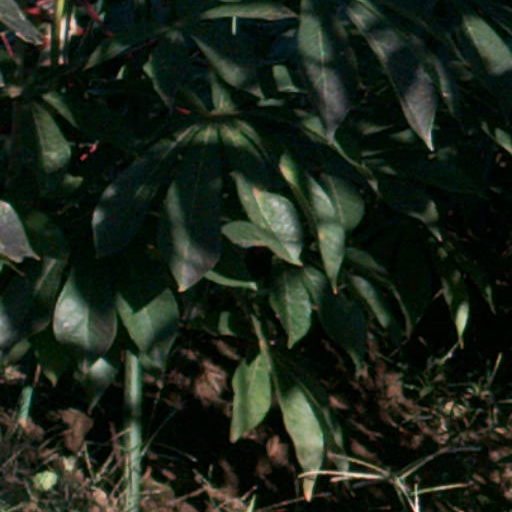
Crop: cassava